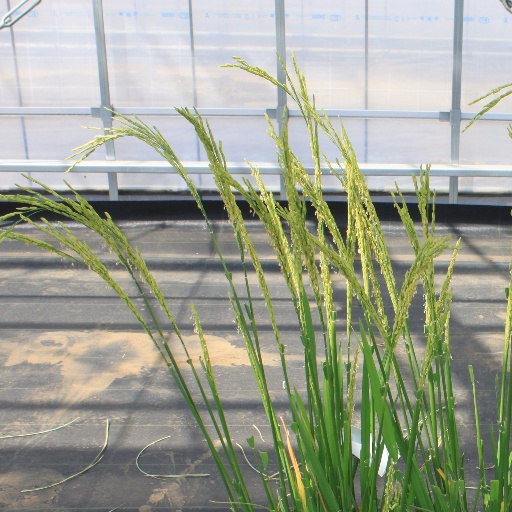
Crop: rice